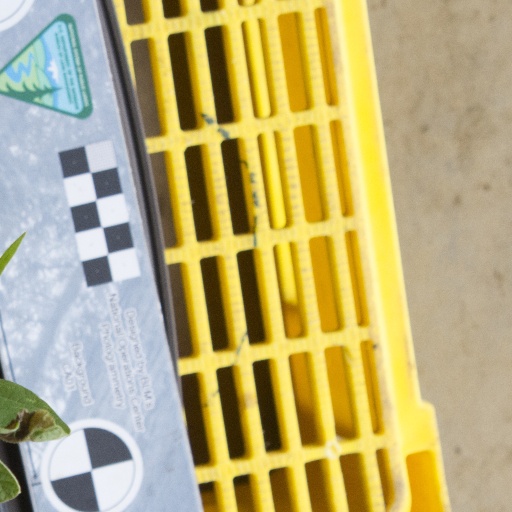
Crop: soybean